Apollo 12

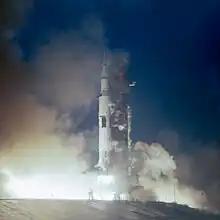
Apollo 12 launches from Kennedy Space Center, November 14, 1969

Apollo 12's ALSEP included a Lunar Surface Magnetometer (LSM), to measure the magnetic field at the Moon's surface, a Lunar Atmosphere Detector (LAD, also known as the Cold Cathode Gauge Experiment), intended to measure the density and temperature of the thin lunar atmosphere and how it varies, a Lunar Ionosphere Detector (LID, also known as the Suprathermal Ion Detector Experiment, or SIDE), intended to study the charged particles in the lunar atmosphere, and the Solar Wind Spectrometer, to measure the strength and direction of the solar wind at the Moon's surface—the free-standing Solar Wind Composition Experiment, to measure what makes up the solar wind, would be deployed and then brought back to Earth by the astronauts. A Dust Detector was used to measure the accumulation of lunar dust on the equipment. Apollo 12's Passive Seismic Experiment (PSE), a seismometer, would measure moonquakes and other movements in the Moon's crust, and would be calibrated by the nearby planned impact of the ascent stage of Apollo 12's LM, an object of known mass and velocity hitting the Moon at a known location, and projected to be equivalent to the explosive force of one ton of TNT.